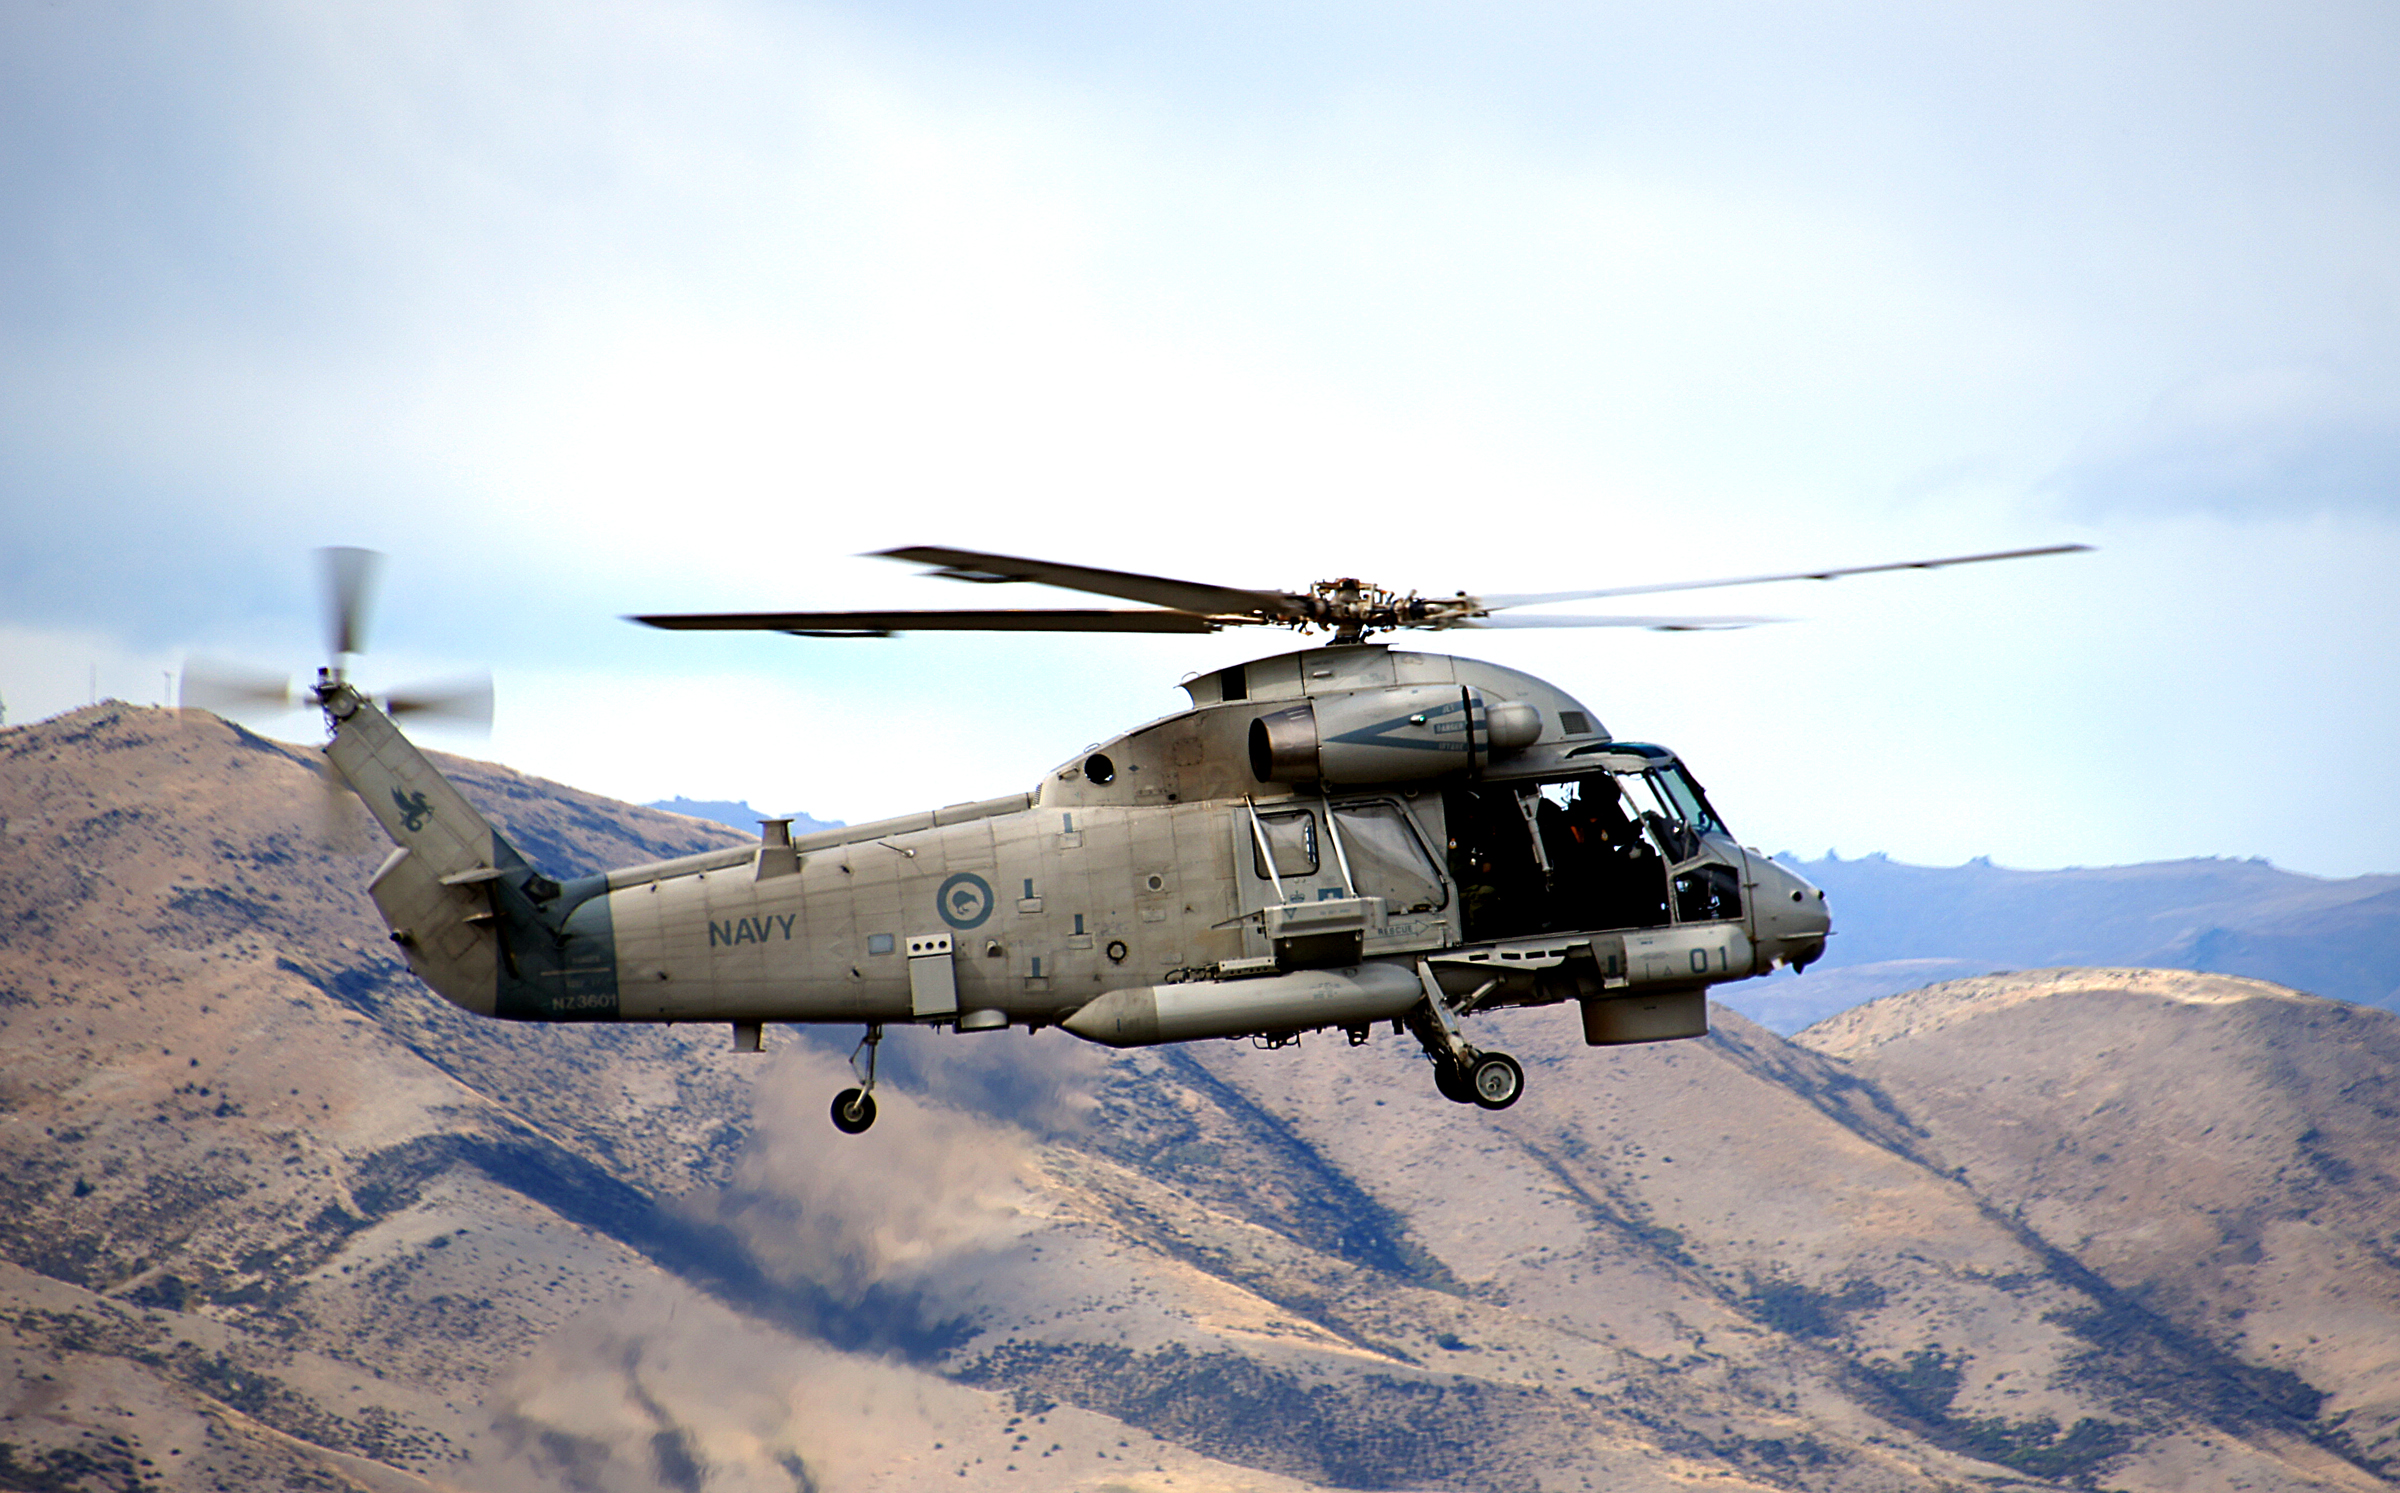
aircraft, vehicle, aviation, flight, helicopter, rotor, navy, sonydslra580, tamron18270mmf3563pzd, seaspritehelicopter, warbirdsoverwanaka2014, rnzn, no6squadronrnzaf, thesh2gsuperseasprite, sh2fseasprites, rotorcraft, air force, atmosphere of earth, helicopter rotor, military helicopter, black hawk, sikorsky s 70